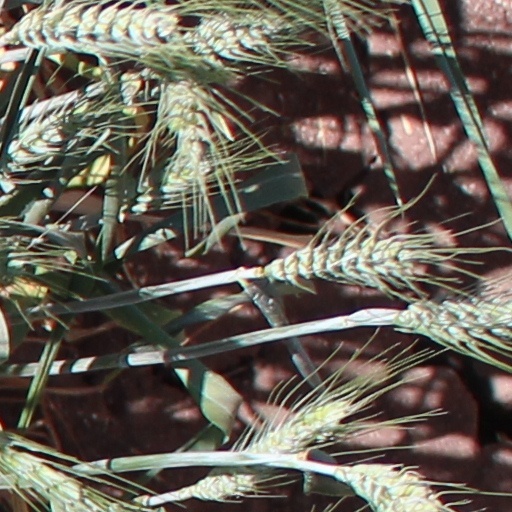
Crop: wheat